Pushpanjali

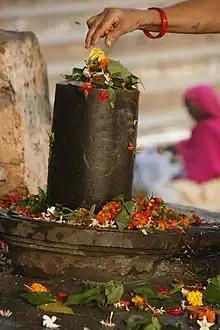
Pushpanjali to an Aikya Linga in Varanasi

Pushpanjali (Sanskrit:पुष्पाञ्जलि, literally "folded hands full of flowers") is an offering of flowers to Hindu deities.